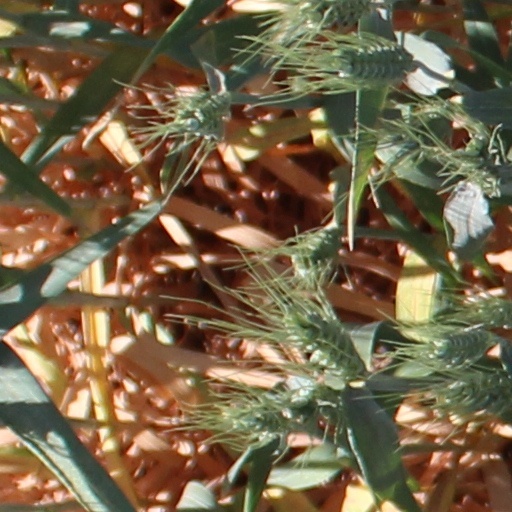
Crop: wheat